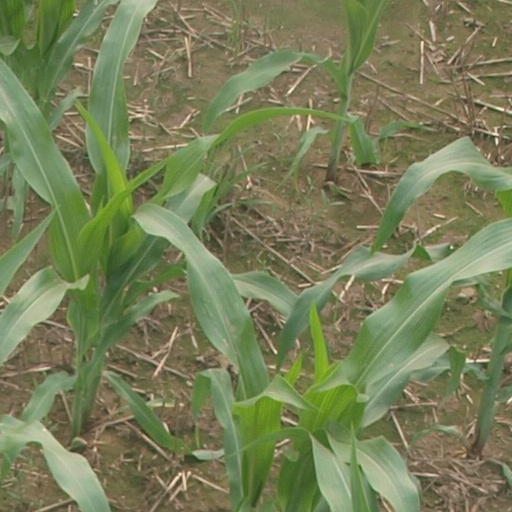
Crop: maize; corn